List of World War II British airborne battalions

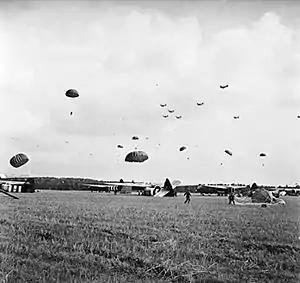
1st Airborne Division paratroopers and gliders during the Battle of Arnhem.

The British airborne forces, during the Second World War, consisted of the Parachute Regiment, the Glider Pilot Regiment, the airlanding battalions, and from 1944 the Special Air Service Troops.